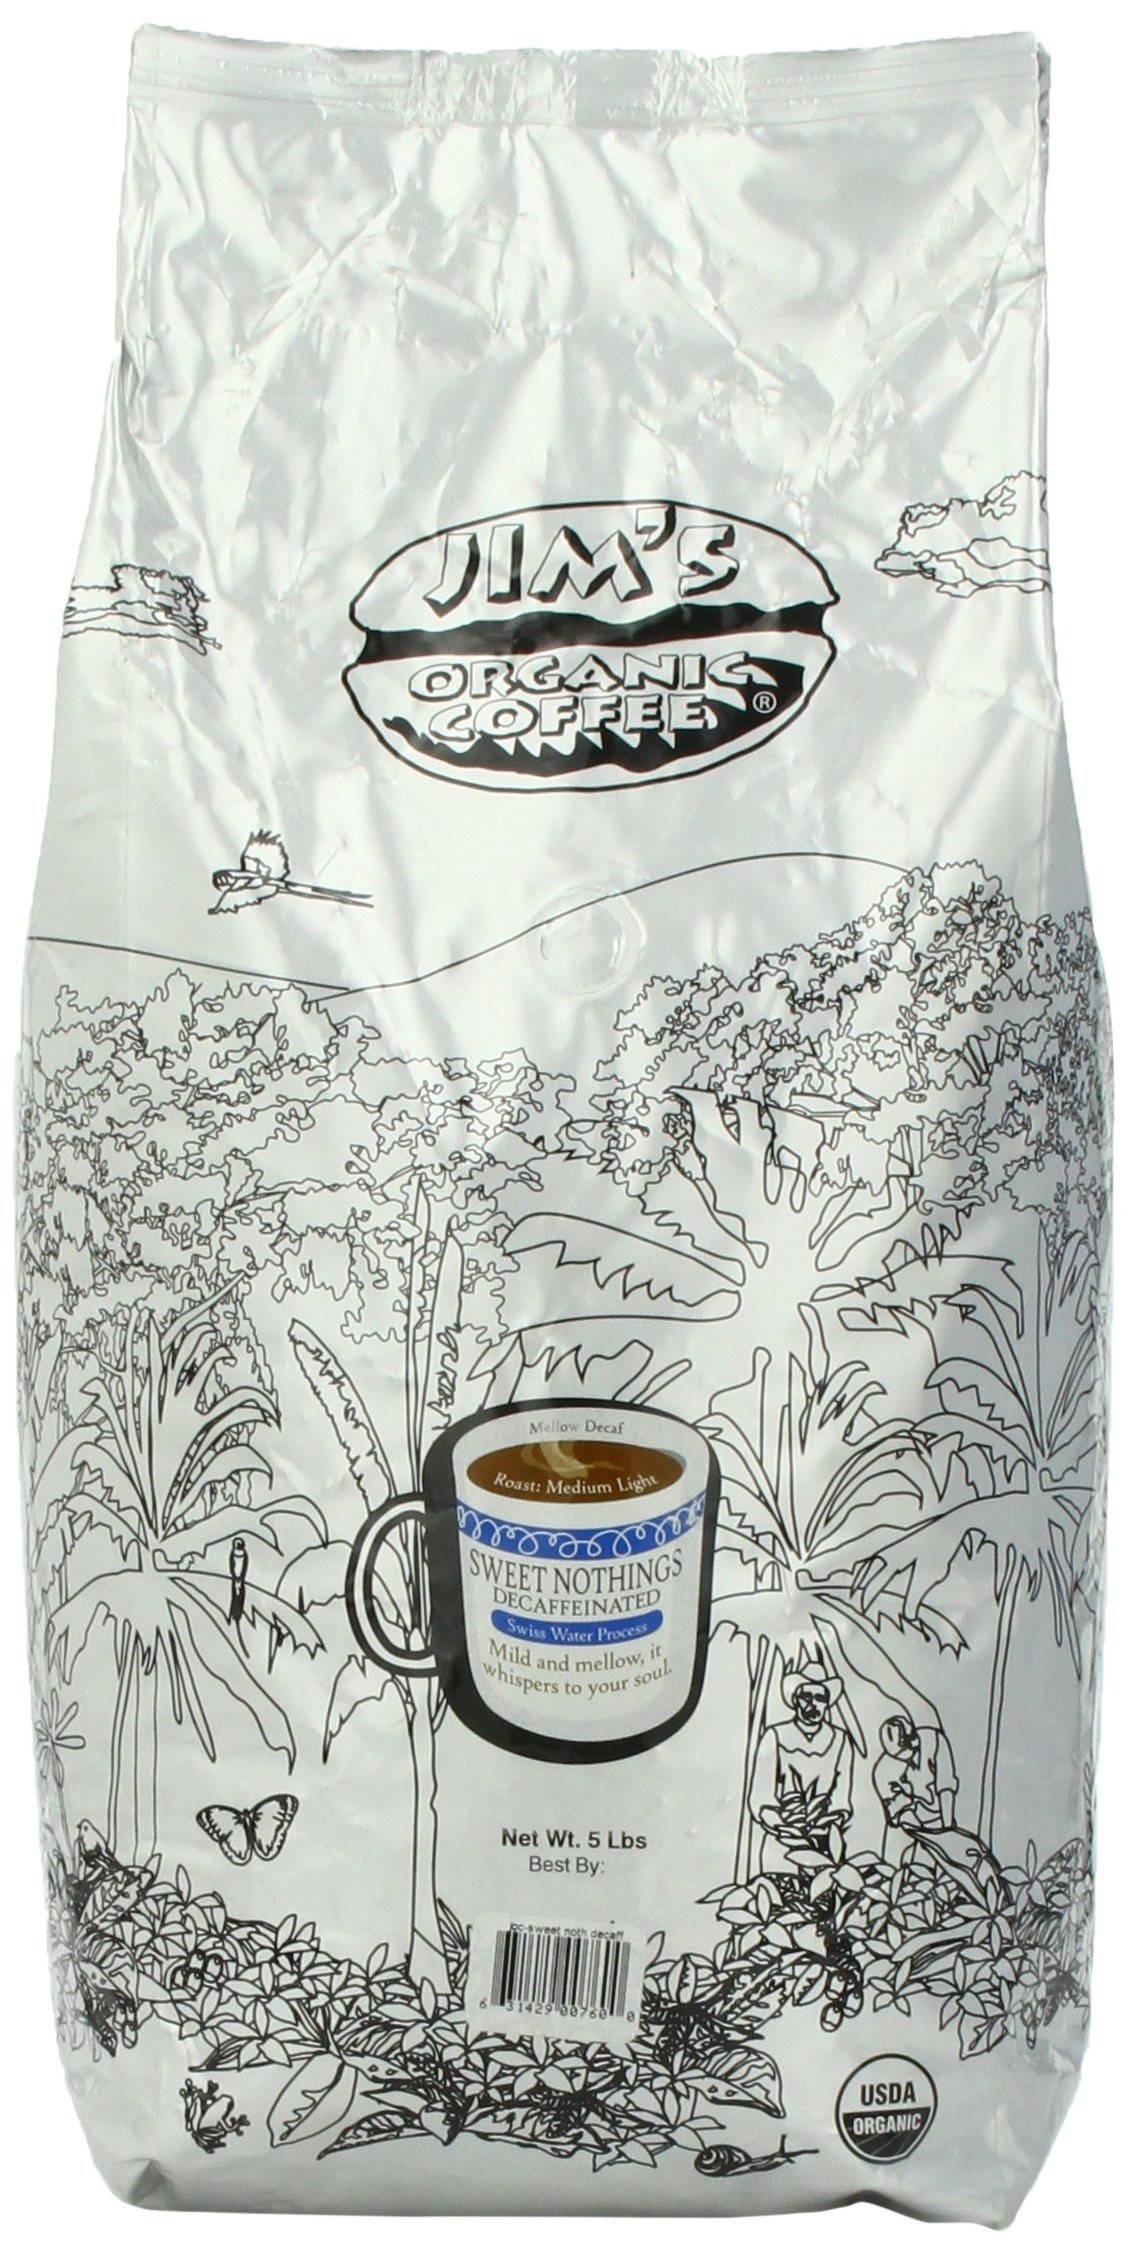
Item Name: Jim's Sweet Nothings Decaf Coffee, Organic, 5-Pound
Bullet Point 1: Grocery
Bullet Point 2: Coffee
Bullet Point 3: Nothings
Value: 5.0
Unit: pound

Price: 103.345